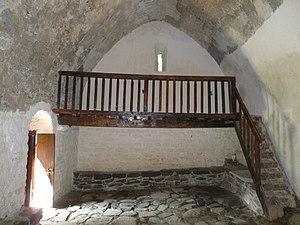
Chapelle St-Martin d'Envalls, Pyrénées-Orientales, France
L'église Saint-Martin d'Envalls est une église romane désaffectée située à Angoustrine-Villeneuve-des-Escaldes, dans le département français des Pyrénées-Orientales. Elle est inscrite au titre des monuments historiques depuis 1996.